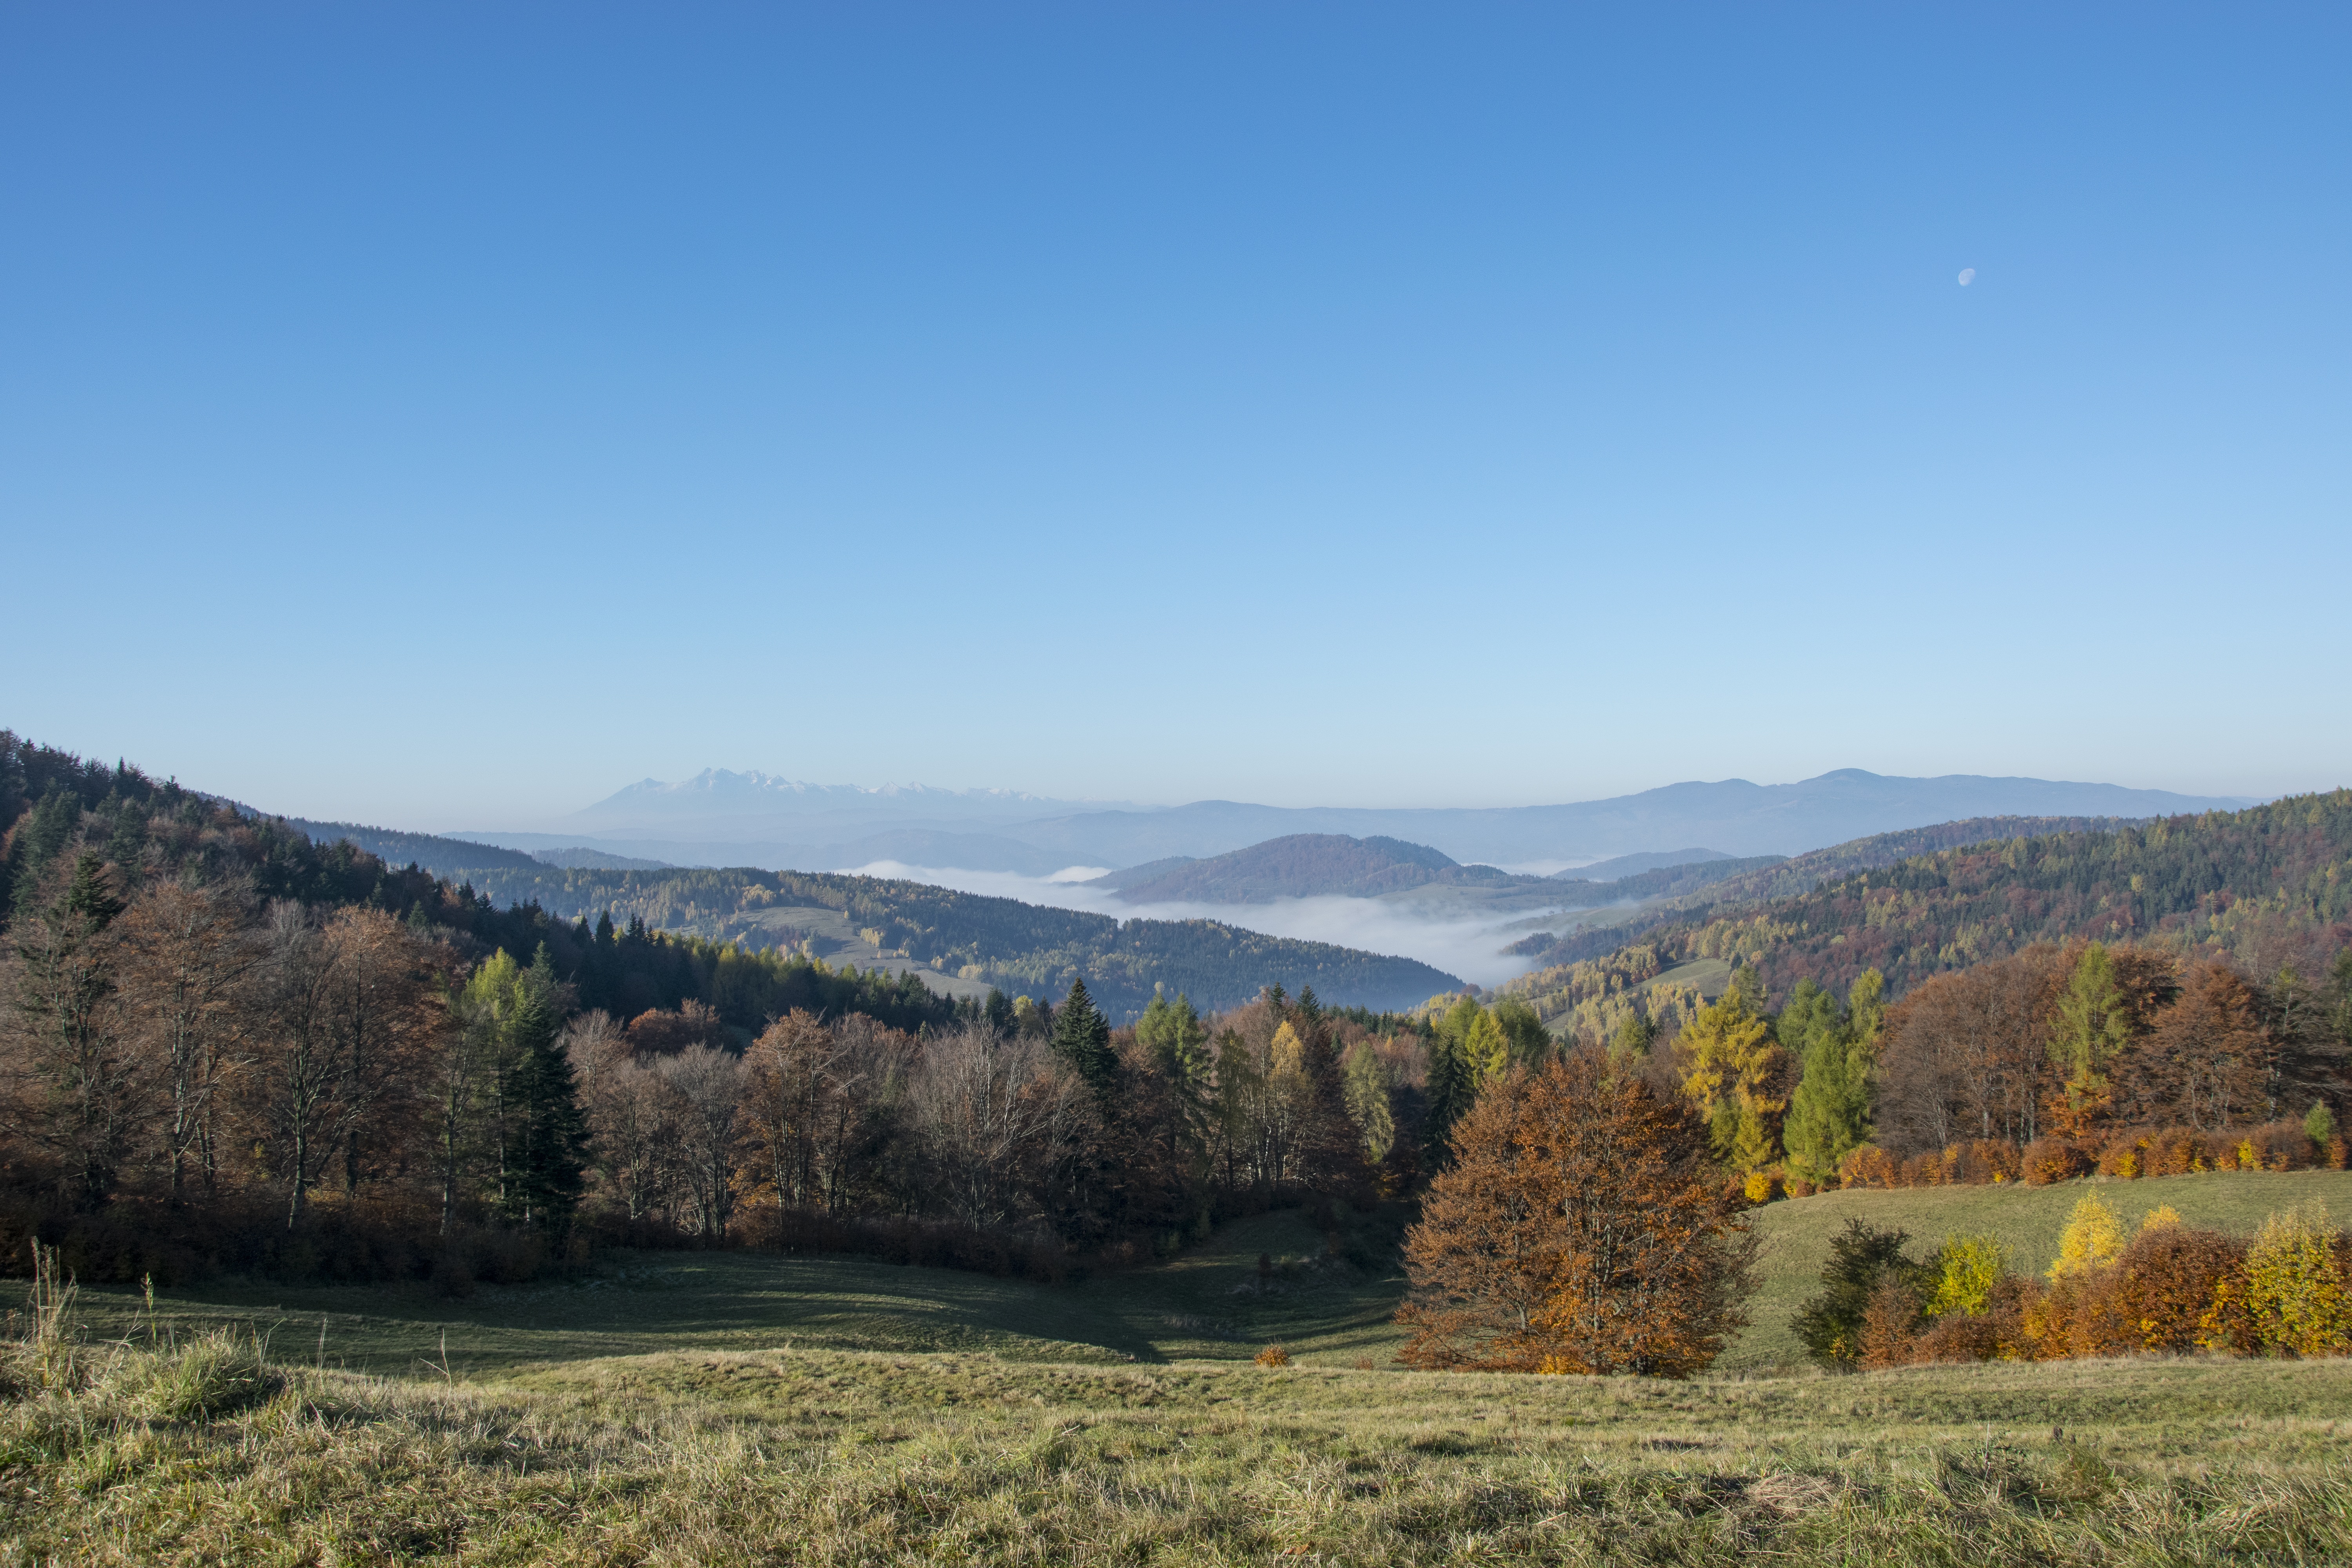
landscape, tree, nature, wilderness, mountain, sky, meadow, hill, lake, valley, mountain range, panorama, autumn, scenery, ridge, blue sky, mountain landscape, mountains, grassland, plateau, fell, loch, autumn gold, ecosystem, wandering, hiking trail, rural area, mountain trekking, the high tatras, beskids, natural environment, geographical feature, mountainous landforms, beskid s decki, autumn in the mountains